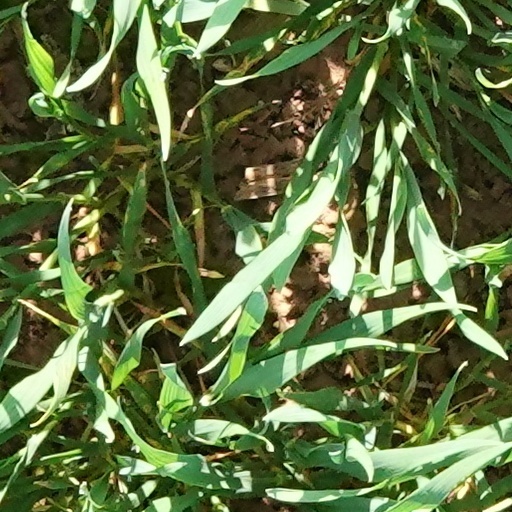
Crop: wheat